Stick style

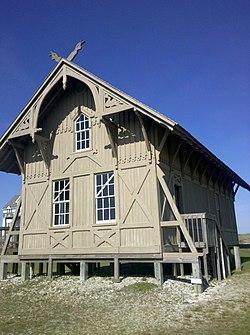
The 1874 Chicamacomico Life-Saving Station, Rodanthe, North Carolina. Note the prominent trussing and visual use of vertical columns.

The Stick style was a late-19th-century American architectural style, transitional between the Carpenter Gothic style of the mid-19th century, and the Queen Anne style that it had evolved into by the 1890s. It is named after its use of linear "stickwork" (overlay board strips) on the outside walls to mimic an exposed half-timbered frame.